The Strange World of Planet X

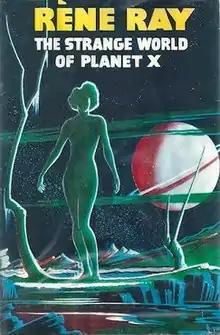
First edition (publ. Herbert Jenkins)

The Strange World of Planet X (1957) is a British science fiction horror novel, written by actress Rene Ray, a novelization of her 1956 TV serial of the same name. It is a cautionary tale about science.